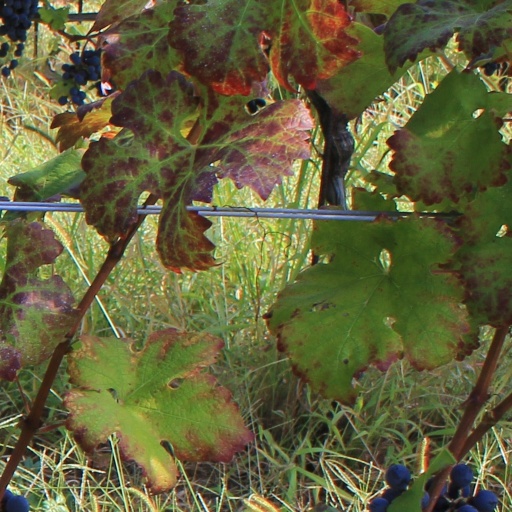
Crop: grape